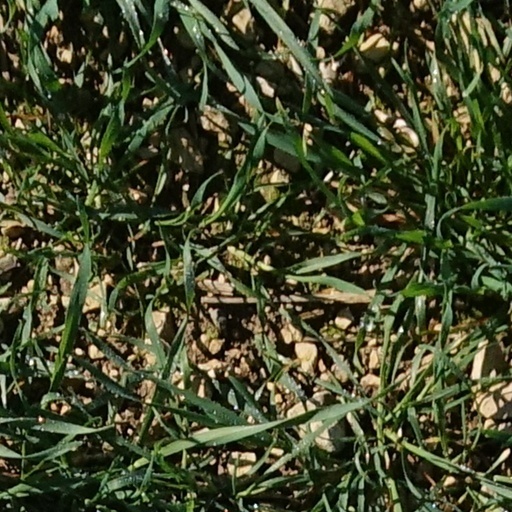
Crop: wheat